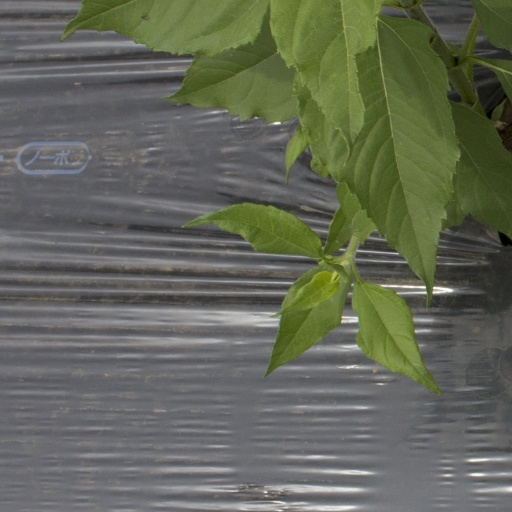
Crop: Jerusalem artichoke